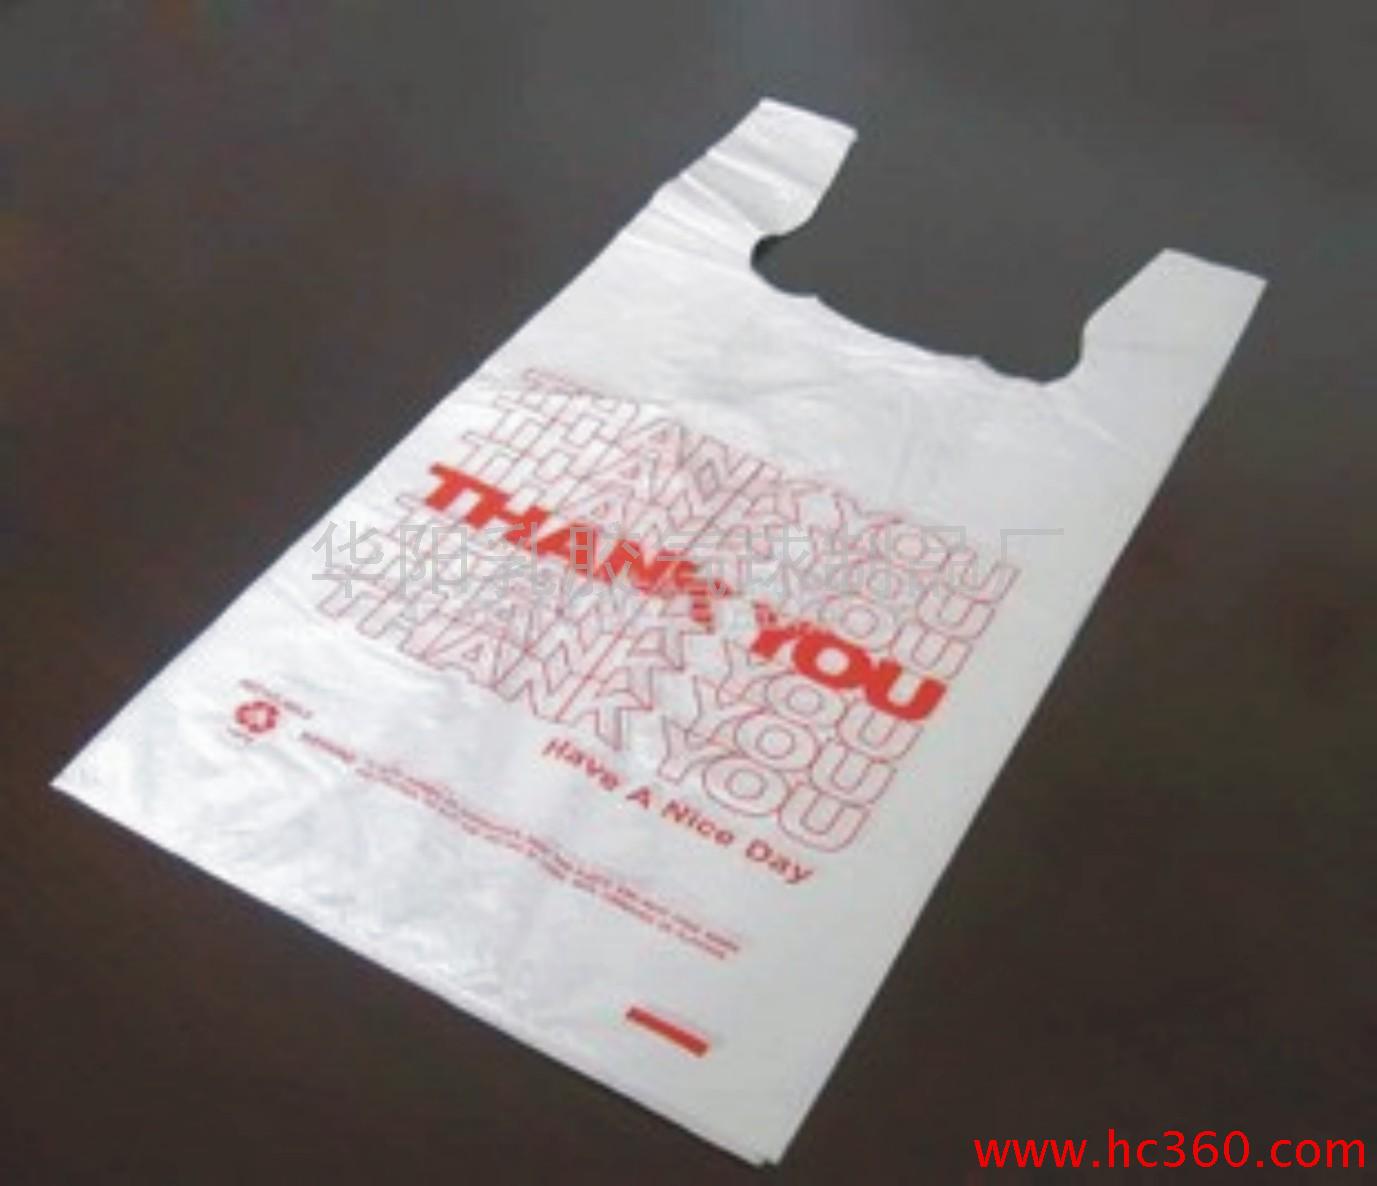
Label: plastic